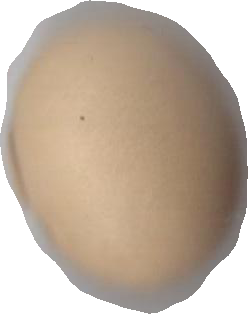
Variety: Dega